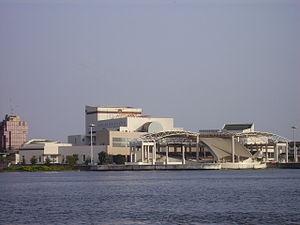
Photographie du Palais de la Culture (PCA) prise du Plateau
Abidjan est la plus grande ville de la Côte d'Ivoire. Ancienne capitale administrative et politique du pays jusqu'en 1983, date de son transfert à Yamoussoukro, elle est également la ville la plus peuplée de l'Afrique de l'Ouest francophone, et la deuxième plus grande ville et troisième plus grande agglomération au sein de la francophonie. Capitale économique ivoirienne, elle compte selon les autorités du pays, en 2014, 4 707 000 habitants soit 21 % de la population du pays, tandis qu'elle représenterait 60 % du produit intérieur brut du pays. Seule Lagos, l'ancienne capitale du Nigeria la dépasse en nombre d'habitants dans cette région. Considérée comme le carrefour culturel ouest-africain, Abidjan connaît une forte croissance caractérisée par une forte industrialisation et une urbanisation galopante. Malgré la perte de son statut officiel de capitale de la Côte d'Ivoire, elle reste de facto le siège de la plupart des institutions administratives et politiques nationales du pays, et continue de jouer le premier rôle dans la vie politique ivoirienne.
Treichville est une commune d'Abidjan, en Côte d'Ivoire. Elle est située sur l’île de Petit Bassam, avec Marcory et Koumassi. Elle est réputée pour être l'un des quartiers les plus animés de la ville, surtout la nuit, notamment autour du carrefour France-Amérique. Les rues ne portent pas de nom mais elles sont numérotées de 1 à 25. Dans ce quartier se trouve la gare de la RAN, aujourd'hui Sitarail.
La Côte d'Ivoire possède une culture diversifiée, qui renvoie d'abord aux pratiques culturelles observables de ses 24 000 000 d'habitants.